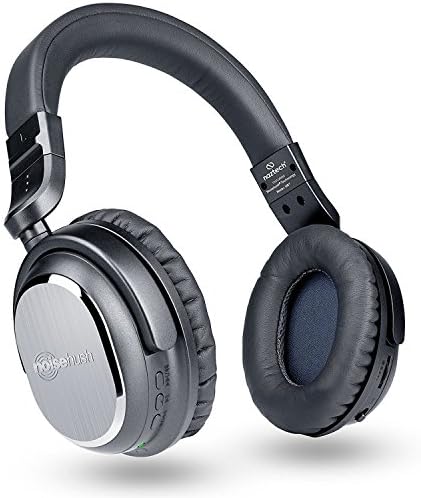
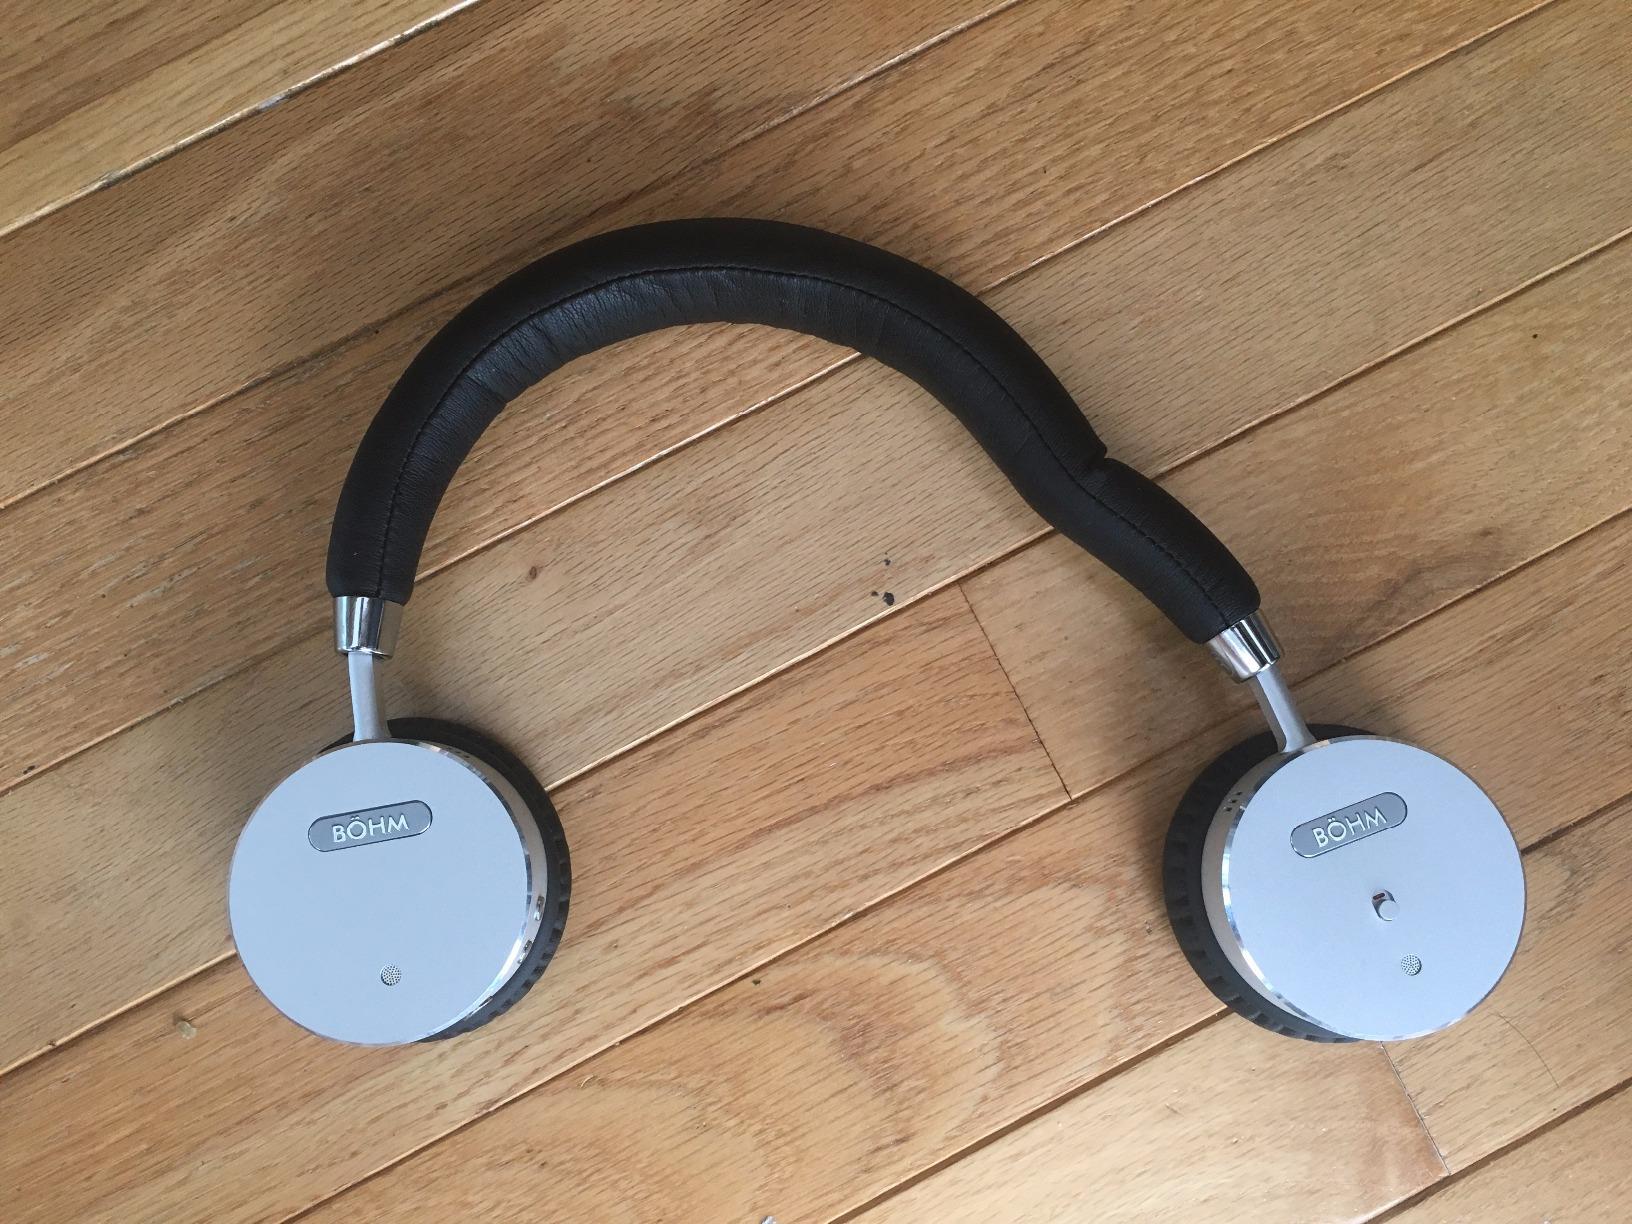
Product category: headphones
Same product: no